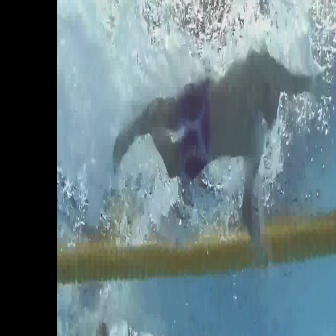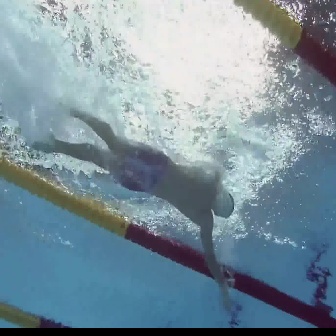
  Please identify the target specified by the bounding box [112,49,331,268] in the first image and locate it in the second image. Return the coordinates in [x_min,y_min,x_max,y_max] format.
Answer: [29,98,240,310]